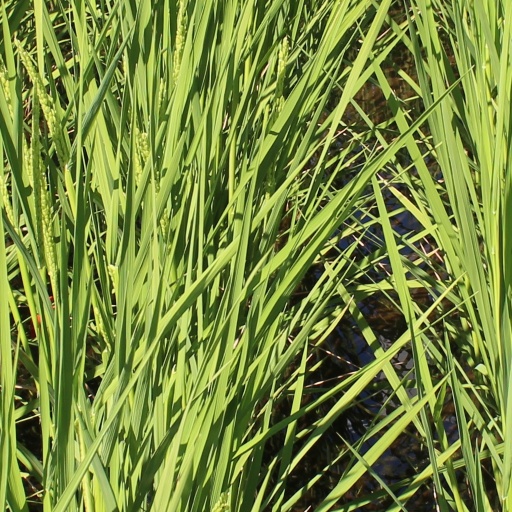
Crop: rice